NBA 2K7

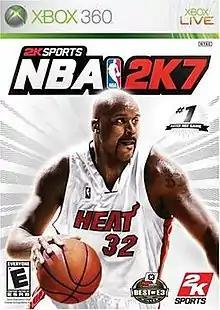
Xbox 360 cover art featuring Shaquille O’Neal

NBA 2K7 is a 2006 basketball simulation video game developed by Visual Concepts and published by 2K. It is the eighth installment in the "NBA 2K" franchise and the successor to "NBA 2K6". It was released in 2006 for PlayStation 2, Xbox, and Xbox 360, and as a launch title for PlayStation 3. Shaquille O'Neal of the Miami Heat is the cover athlete of the game. "NBA 2K7" is the predecessor to "NBA 2K8" in the "NBA 2K" series. This was the second and last installment in the series to be released for the Xbox.